Prime Minister of India

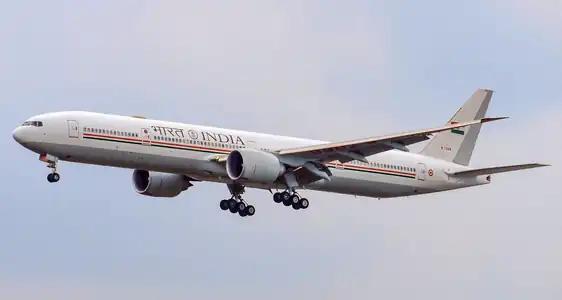
Air India One Boeing 777-300ER (K7066)

The 7, Lok Kalyan Marg—previously called 7, Race Course Road—in New Delhi, currently serves as the official place of residence for the prime minister of India.